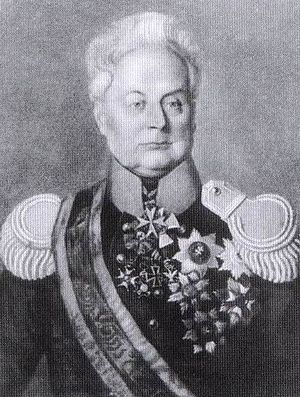
Frederik Ferdinand af Anhalt-Köthen
Frederik Ferdinand af Anhalt-Köthen var en tysk fyrste fra Huset Askanien, der var hertug af det lille tyske hertugdømme Anhalt-Köthen fra 1818 til 1830.